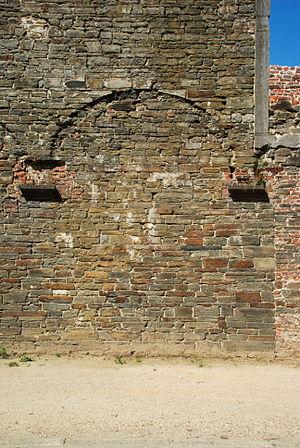
Belgique - Brabant wallon - Villers-la-Ville - ancienne pharmacie de l'Abbaye
La pharmacie de l'abbaye de Villers est un édifice de style néo-classique en ruines situé à Villers-la-Ville, commune belge du Brabant wallon.